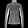
Label: Coat